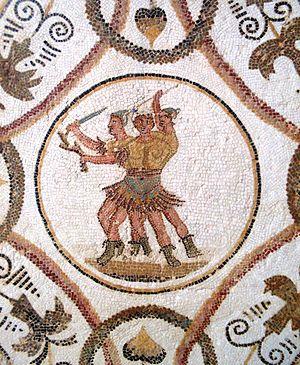
Musée de Bardo
Le musée national du Bardo est un musée de Tunis, capitale de la Tunisie, situé dans la banlieue du Bardo.